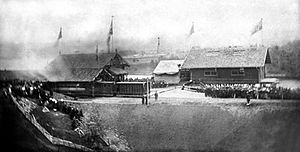
Randsfjord Station
Randsfjord Station var en jernbanestation på Randsfjordbanen, der lå i Jevnaker kommune i Norge. Stationen lå på vestbredden af den sydlige ende af Randsfjorden, hvor denne går over i Randselva og overfor det nuværende centrum i byområdet Jevnaker. Området omkring stationen kaldes også for Randsfjord.